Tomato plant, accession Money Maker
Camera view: tilt-top (135 deg); turntable rotation: 120 degrees
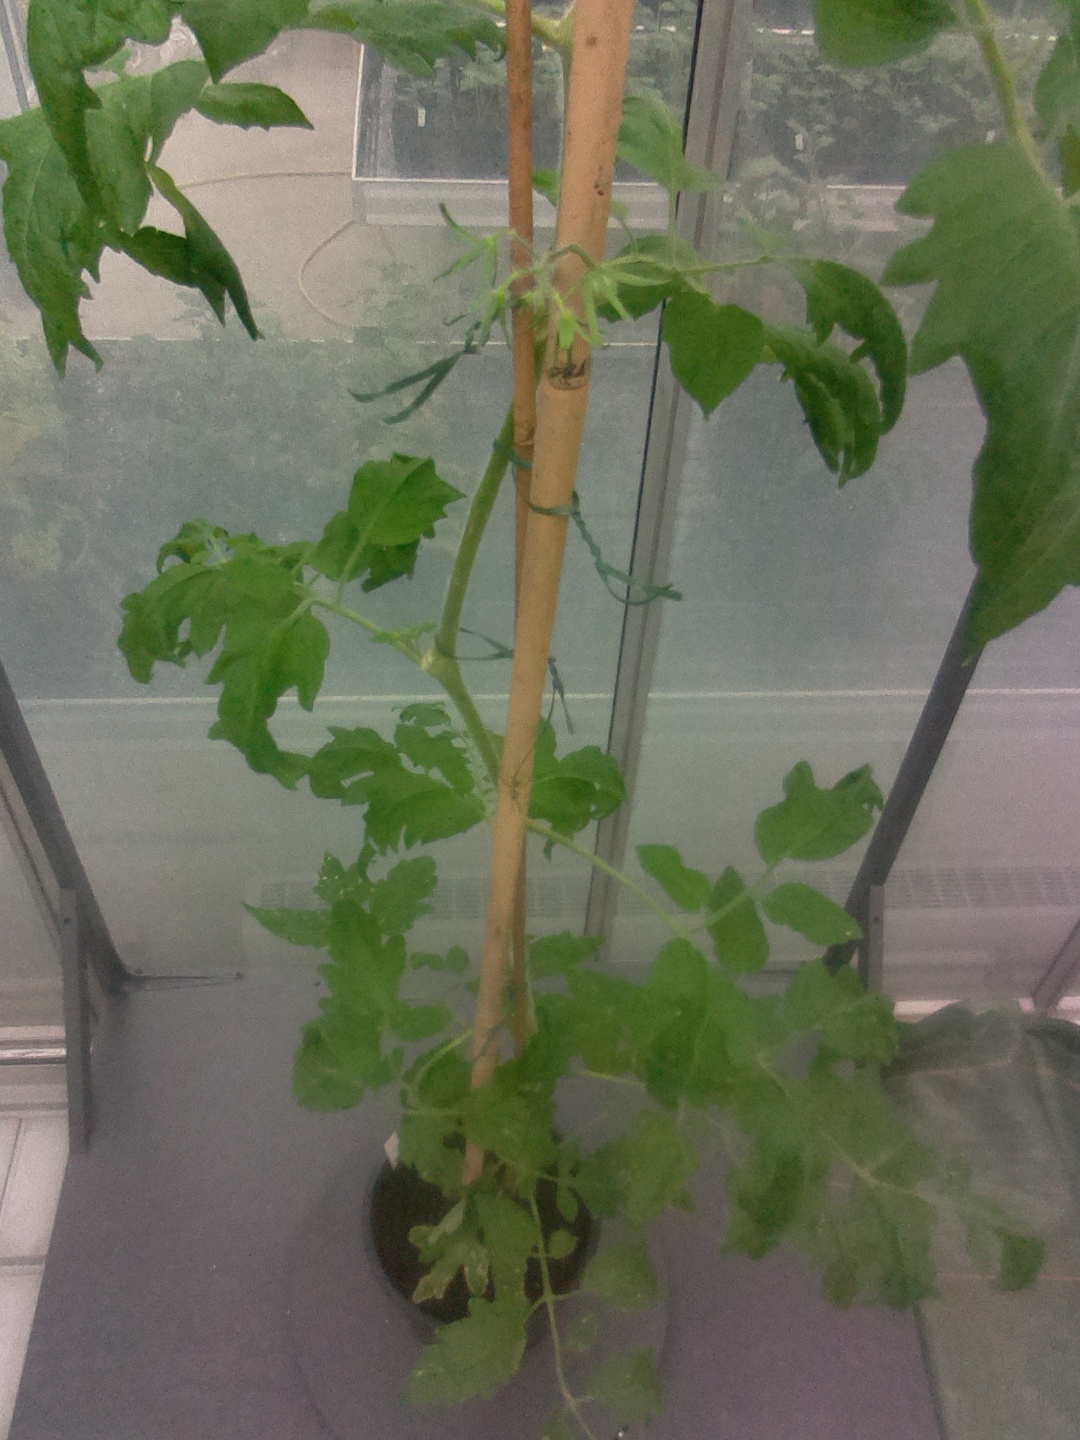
BBCH growth stage 70: Fruits at the main stem or branches visibles